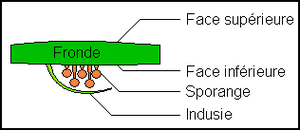
Schéma représentant l'indusie protégeant les sporanges chez les Ptéridophytes.
Les indusies sont de fines membranes protégeant les sporanges chez les fougères.
Les sores sont les « fructifications » des fougères et champignons. Ce sont des amas de sporanges ou de sporocystes, structures produisant des spores.